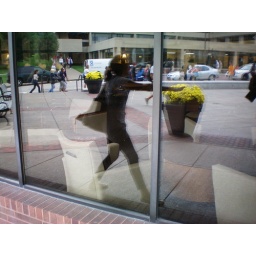
reflection off the windows of the library in the shade